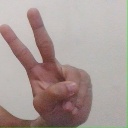
अक्षर: ऐ